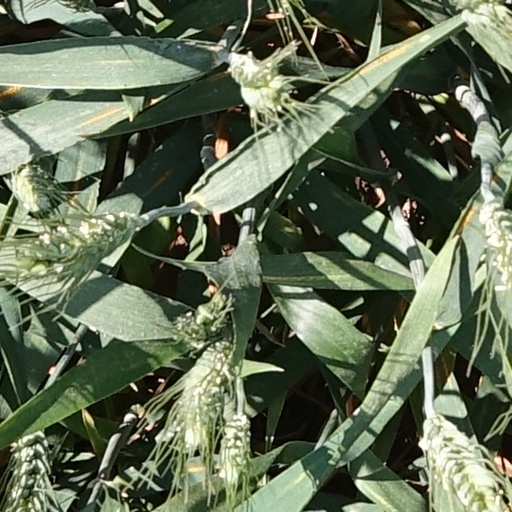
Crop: wheat